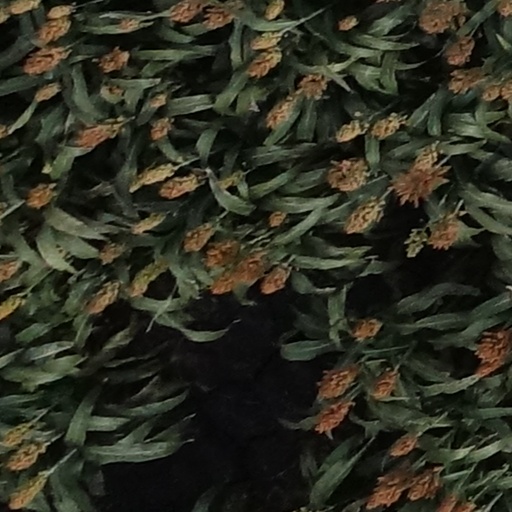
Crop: sorghum